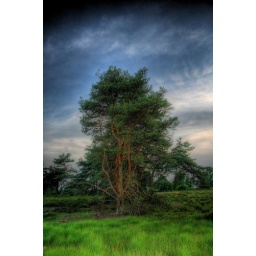
The red tree in a green field